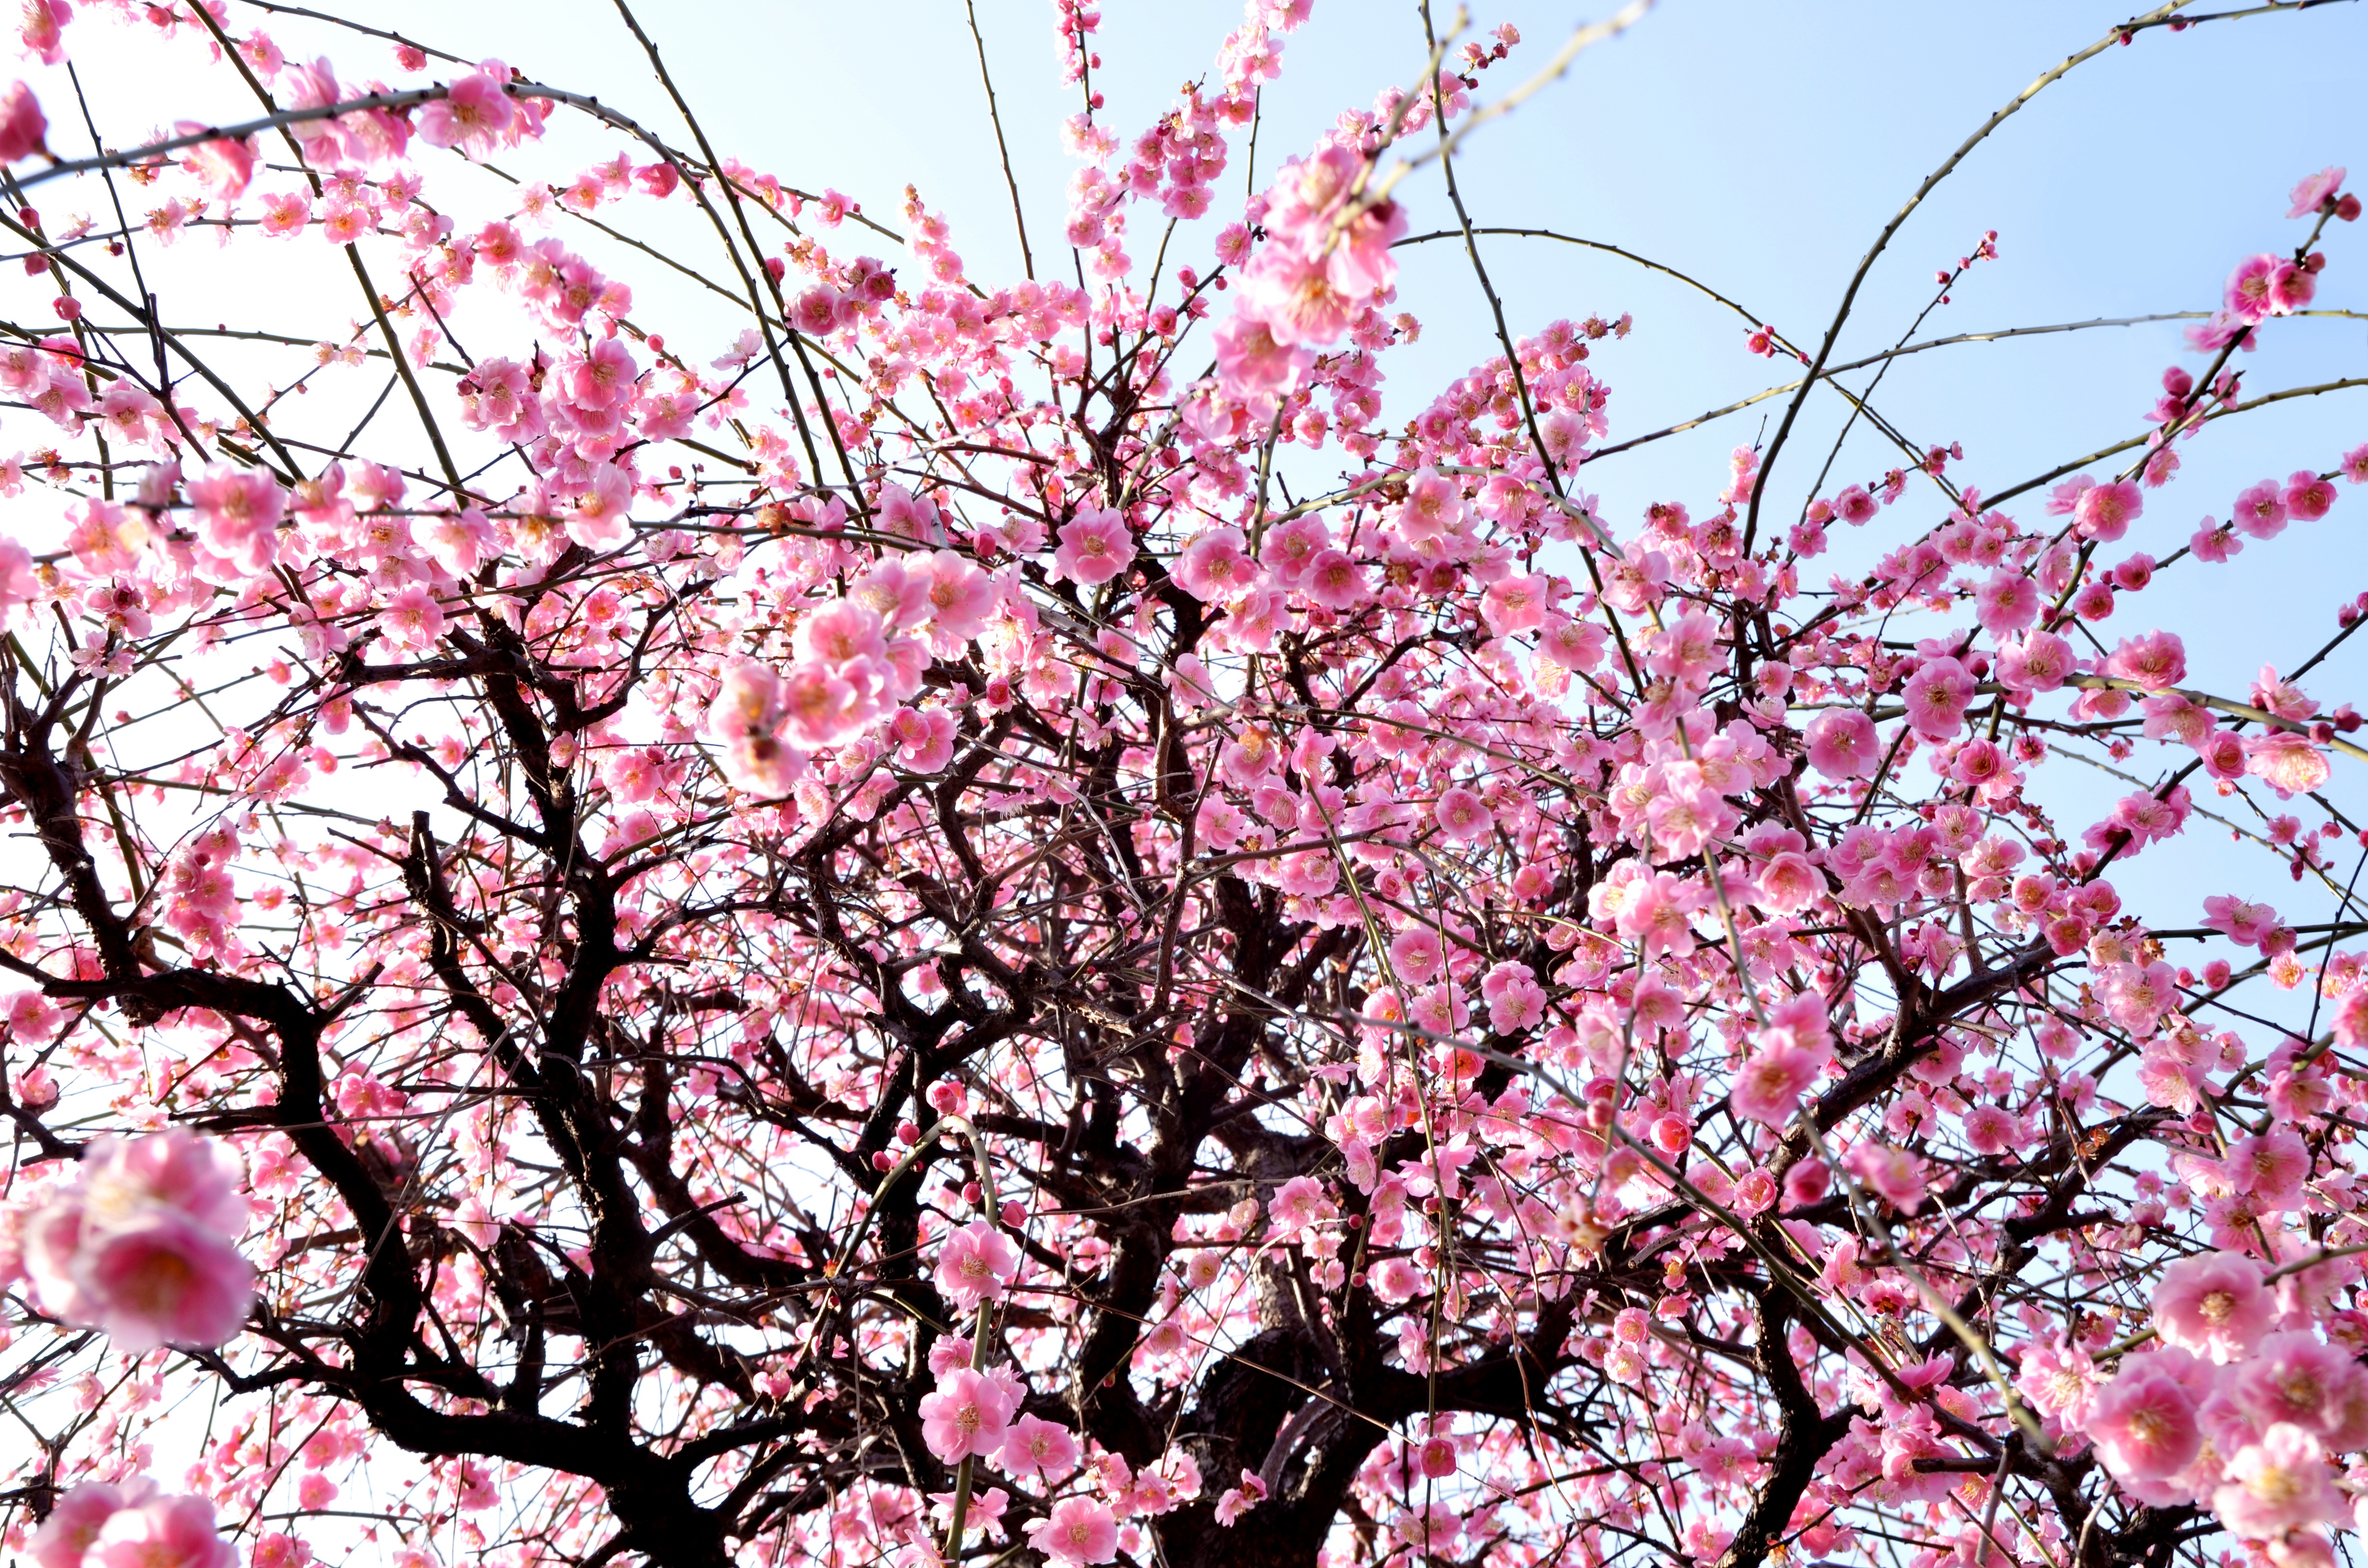
landscape, branch, blossom, winter, growth, plant, flower, petal, spring, produce, fresh, clean, garden, pink, japan, cherry blossom, flowers, close up, outdoors, pastel, tokyo, beauty, bill, delicate, bud, flowering, natural beauty, japan culture, softness, arboretum, flowering plant, historic sites, plum blossoms, cleanliness, white plum blossoms, red plum, selective focus, tree of plum, land plant